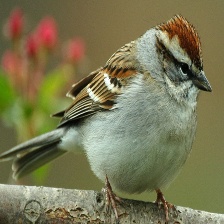
Species: CHIPPING SPARROW
Scientific name: SPIZELLA PASSERINA